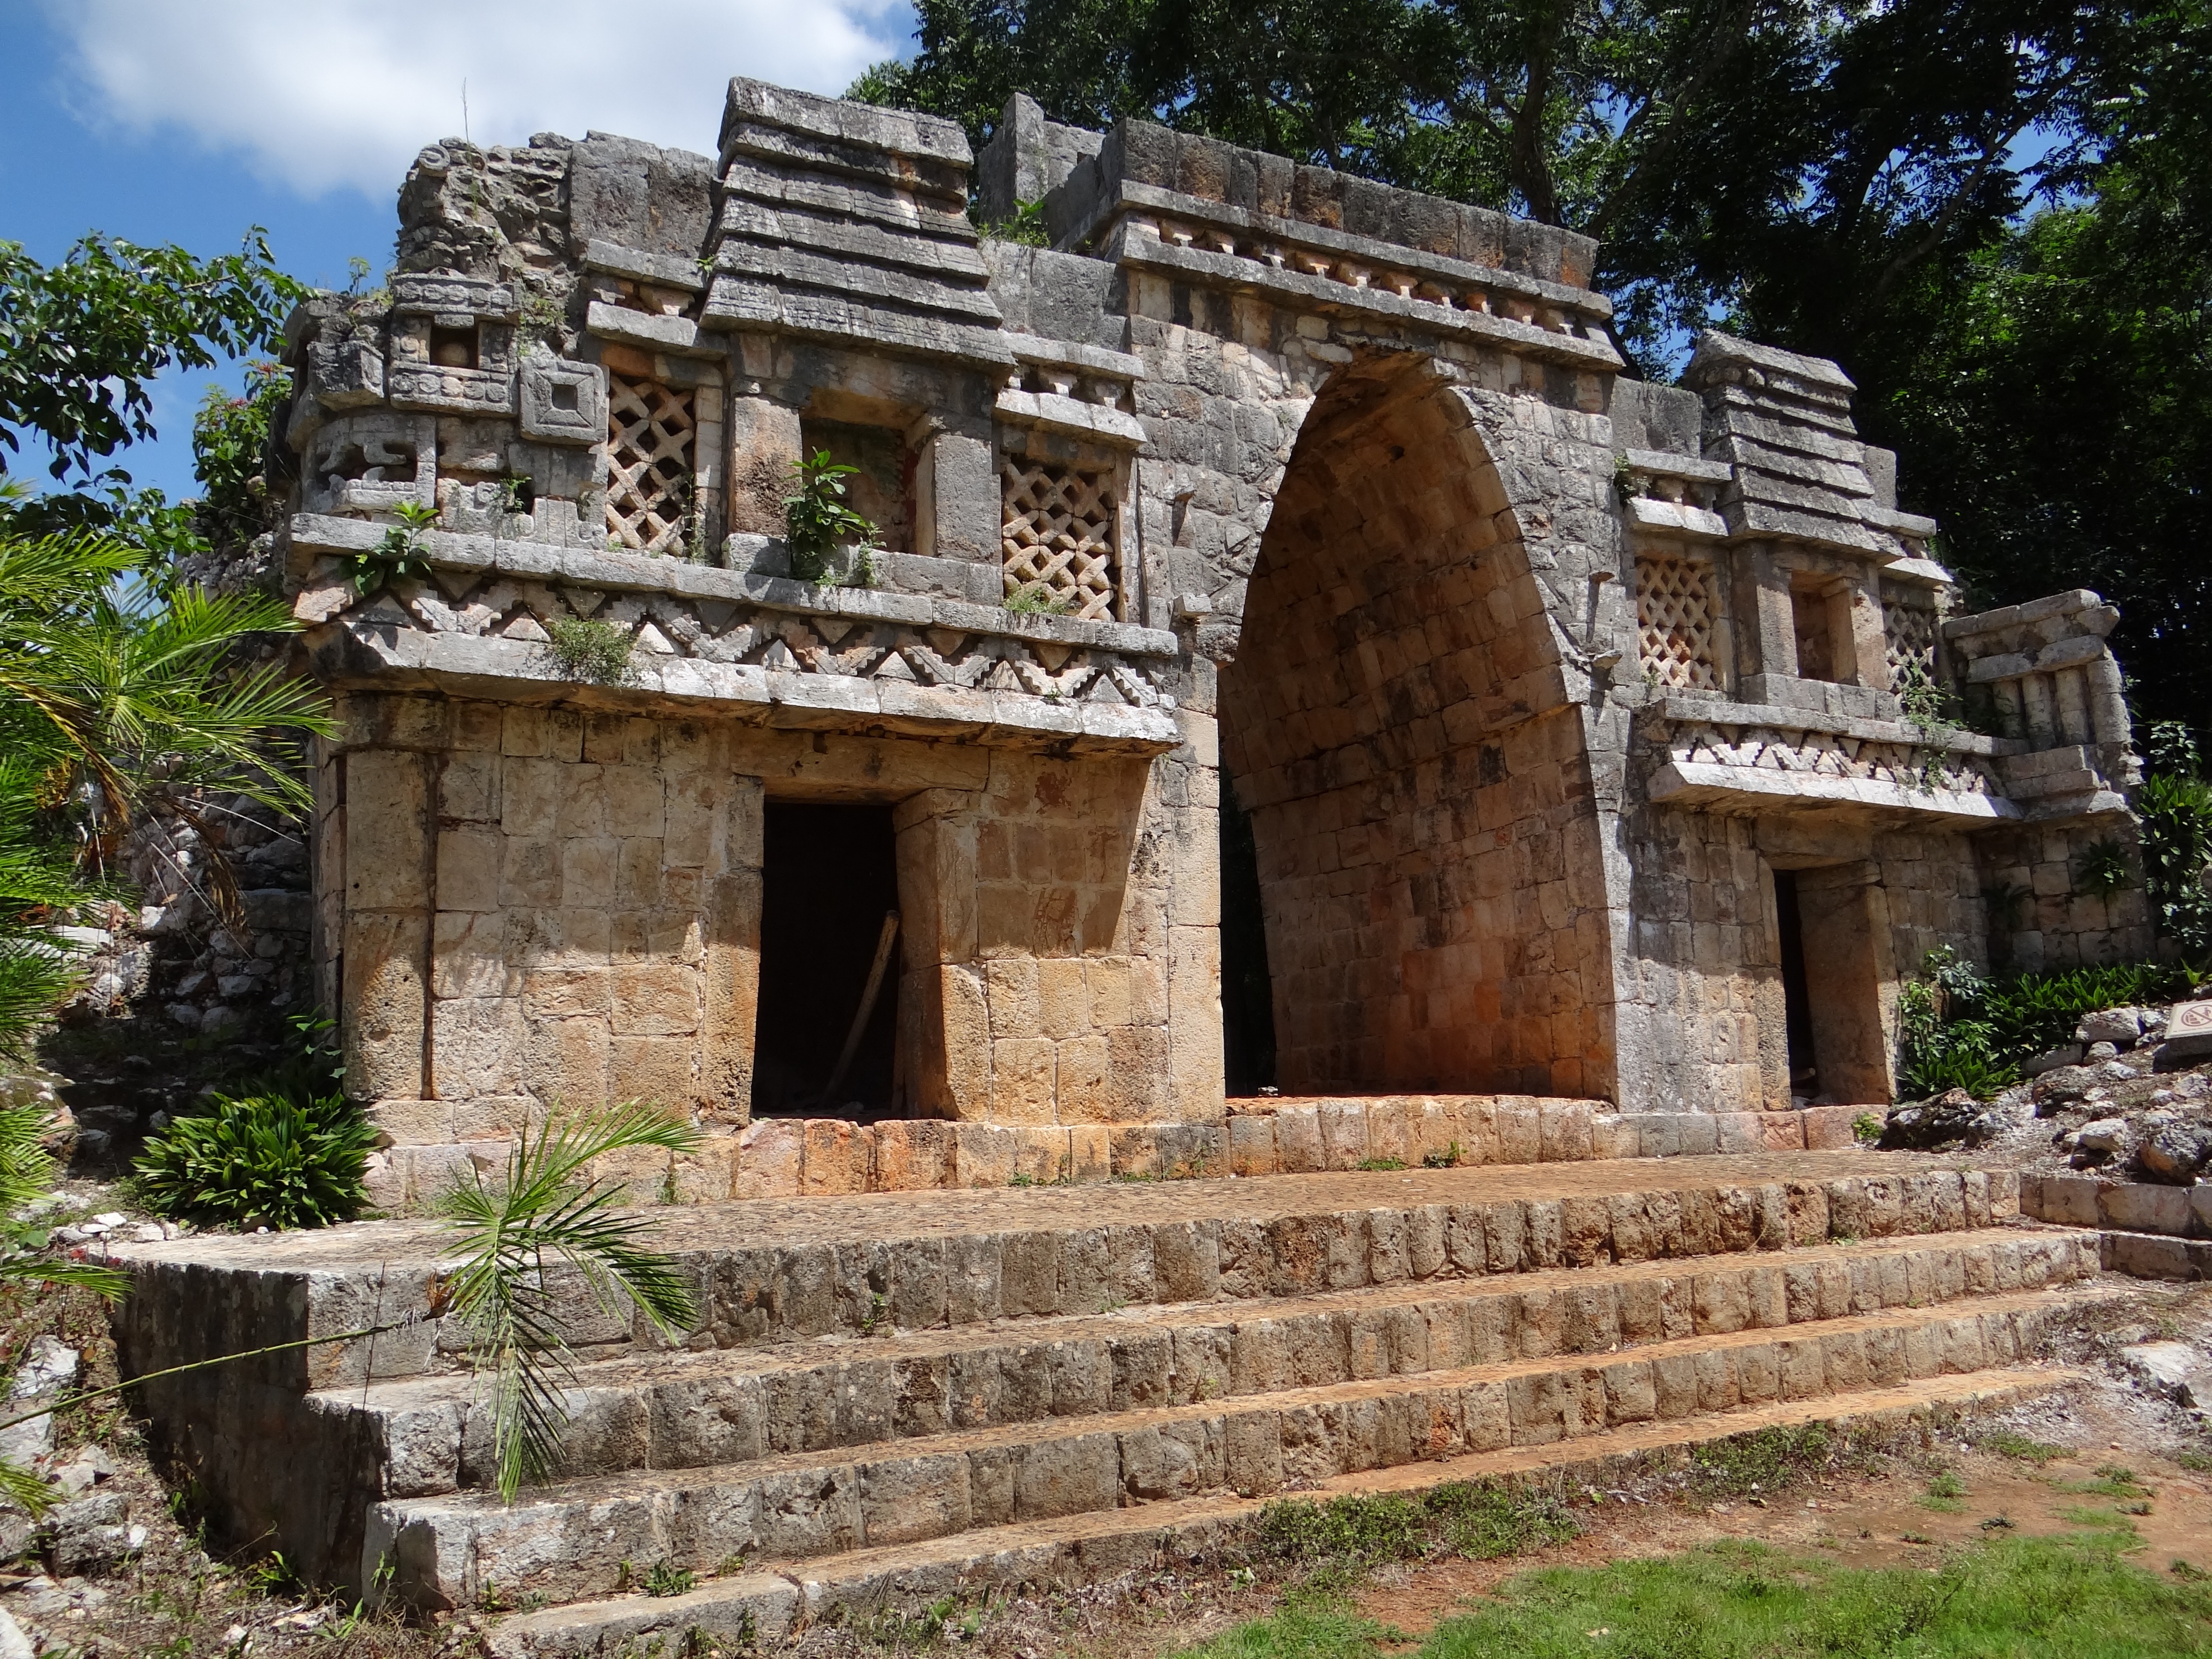
building, stone, ancient, ruin, tourism, place of worship, mayan, archaeology, temple, mexico, ruins, monastery, civilization, shrine, archeology, culture, history, estate, mexican, maya, yucatan, archaeological, archaeological site, hindu temple, historic site, ancient history, maya civilization